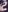
Number: 2